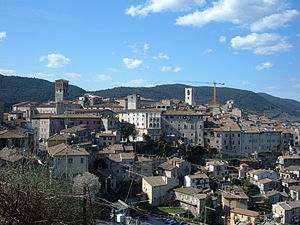
Narnia-fortællingerne / Narnia-universet / Narnia
Den italienske by Narni, som Narnia har navn efter.
Narnia-fortællingerne er navnet på en serie på syv børnebøger af den engelske forfatter C.S. Lewis. Bøgerne regnes for en klassiker i børnelitteraturen, de er oversat til 47 sprog og er solgt i mere end 100 millioner eksemplarer. Bøgerne handler om eventyrlandet Narnia og præsenterer magi, talende dyr og kamp mellem det gode og det onde. Fantasiserien rummer desuden en stærk underliggende kristen tydning, hvor løven Aslan forstås som en Kristusfigur, ved hvilken Narnia skabes og til sidst ødelægges, og gennem hvis død drengen Edmund reddes. I brevvekslinger med sine unge fans holdt C.S. Lewis selv meget stærkt fast på denne tolkning.